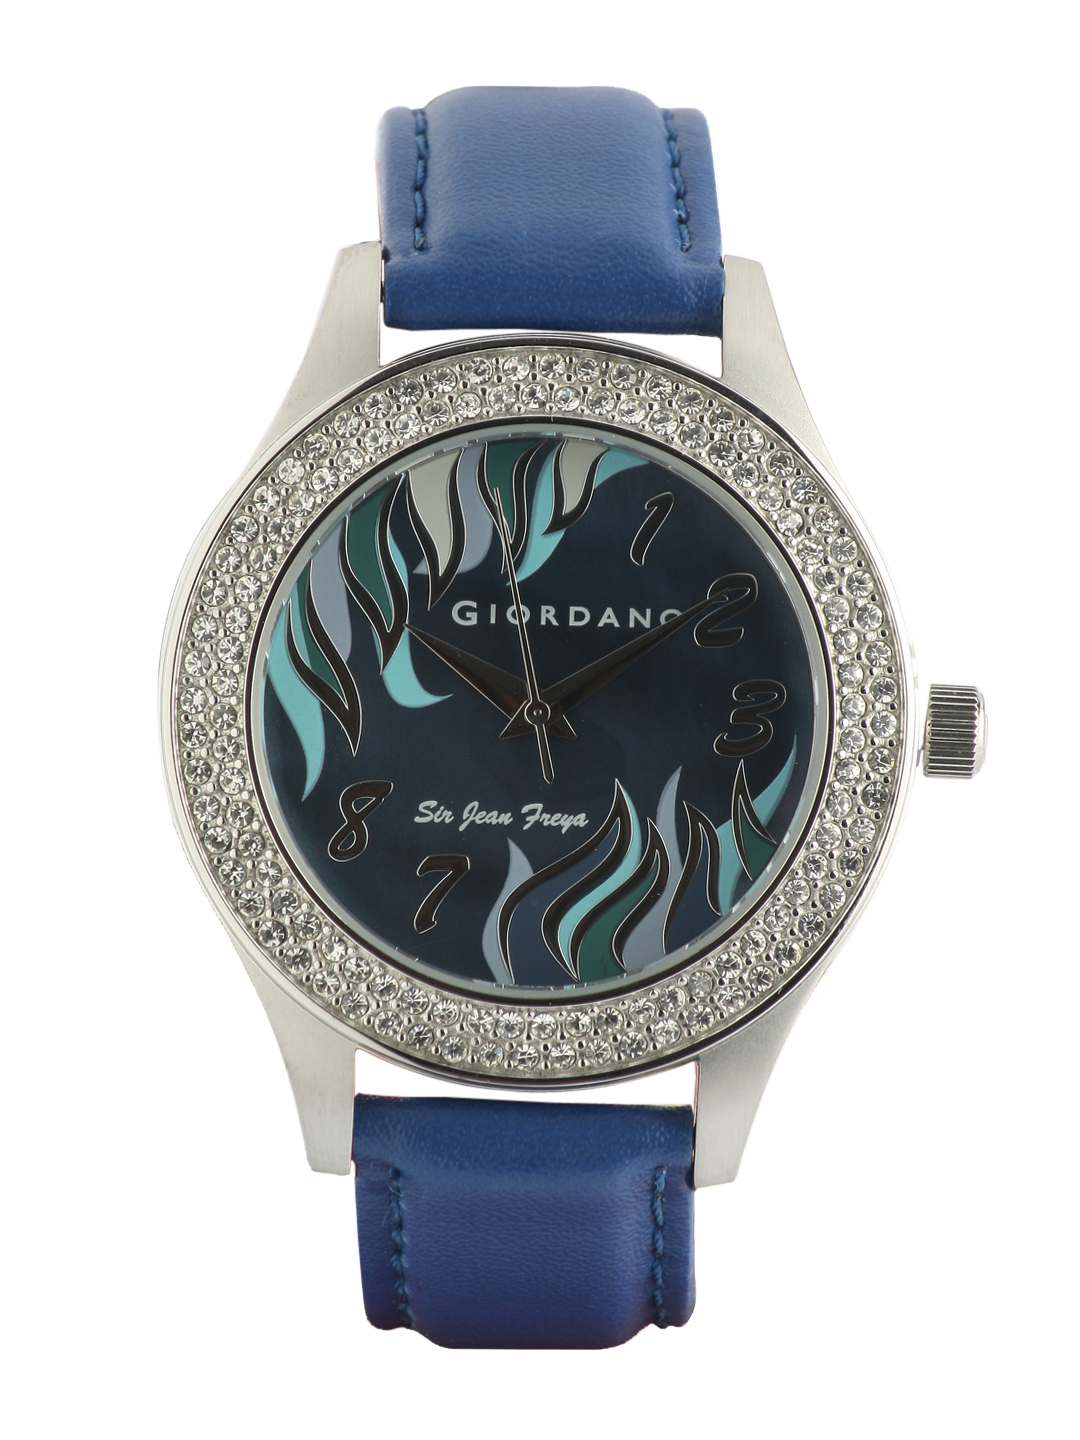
Giordano Women Blue Dial Watch
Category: Accessories / Watches / Watches
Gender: Women
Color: Blue
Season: Winter 2016
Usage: Casual